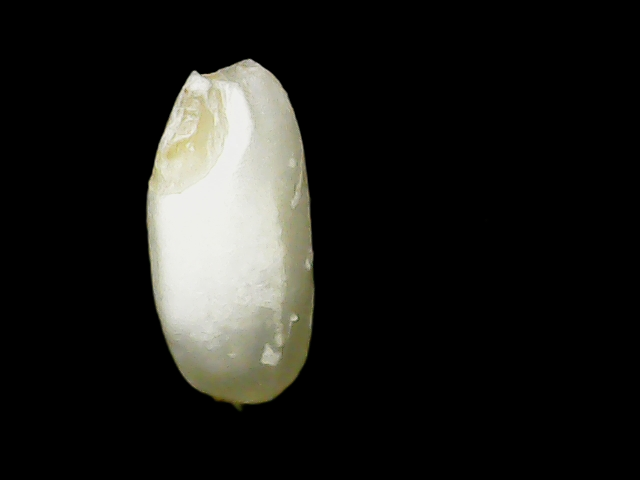
Rice variety: Binadhan8